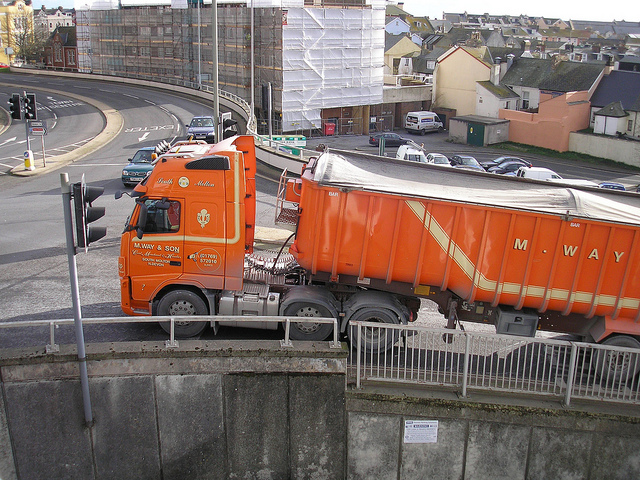
A orange transport truck driving near a side of a bridge.

a orange truck stops at a stop sign

A large orange truck on a small road.

A hauling truck makes its way up a hill

An orange truck hauling a cargo load, stopped at a traffic light.